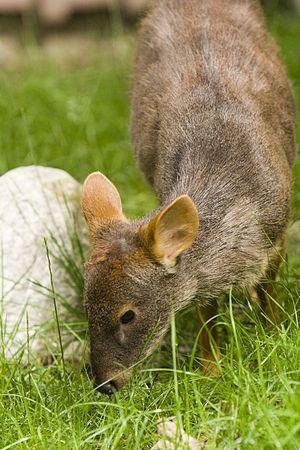
La province de Chubut est une province de l’Argentine, située en Patagonie, entre les 42ᵉ et 46ᵉ parallèles sud.